History of Australia

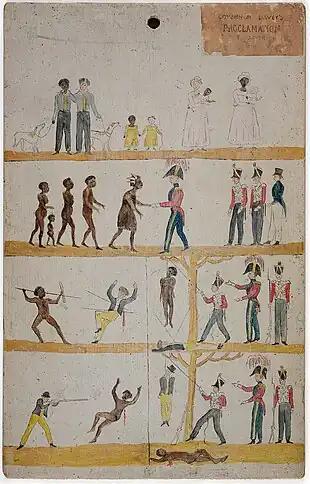
Proclamation issued in Van Diemen's Land around 1828–1830 by Lieutenant-Governor Arthur, which explains the precepts of British justice in pictorial form for the Tasmanian Aboriginals. Tasmania suffered a higher level of conflict than the other British colonies in Australia.

In 1798, the former convict John Wilson and two companions crossed the Blue Mountains, west of Sydney, in an expedition ordered by Governor Hunter. Hunter suppressed news of the feat for fear that it would encourage convicts to abscond from the settlement. In 1813, Gregory Blaxland, William Lawson and William Wentworth crossed the mountains by a different route and a road was soon built to the Central Tablelands.